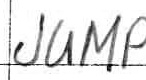
Label: jump